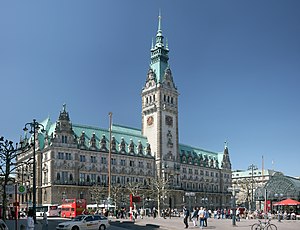
Hamborg
Hamborgs Rådhus
Hamborg er den næststørste by i Tyskland efter Berlin og den ottende største by i Europa.Byen havde et indbyggertal på 1.899.160 per 31. december 2019, det større tætbebyggede område 2,8 mio. indbyggere, mens metropolregionen Hamborg havde 5,38 mio. indbyggere. Hamborg er beliggende i Nordtyskland ved floden Elben, ca. 100 km. sydøst for dens munding i Nordsøen. Byen, der ligesom Berlin udgør én kommune, danner sin egen delstat og er Tysklands arealmæssigt næstmindste; kun Bremen er mindre.